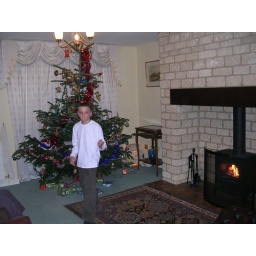
William in our sitting room at Christmas 2006, with our new wood burning stove blazing merrily away